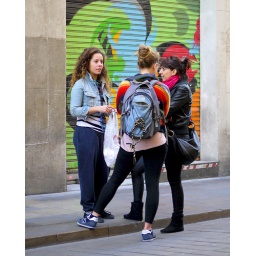
Three girls talk in a street of the old quarter - Barcelona